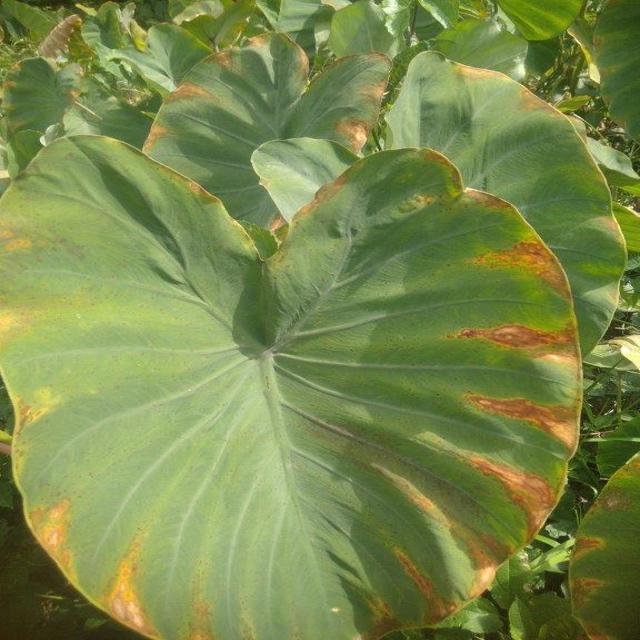
Label: Mid_Blight